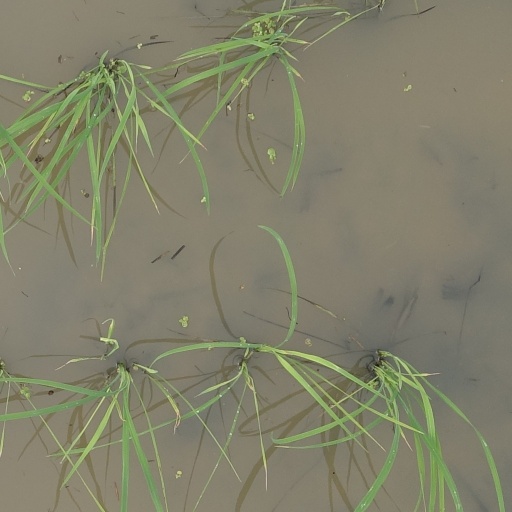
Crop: rice